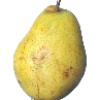
Label: Pear Monster 1